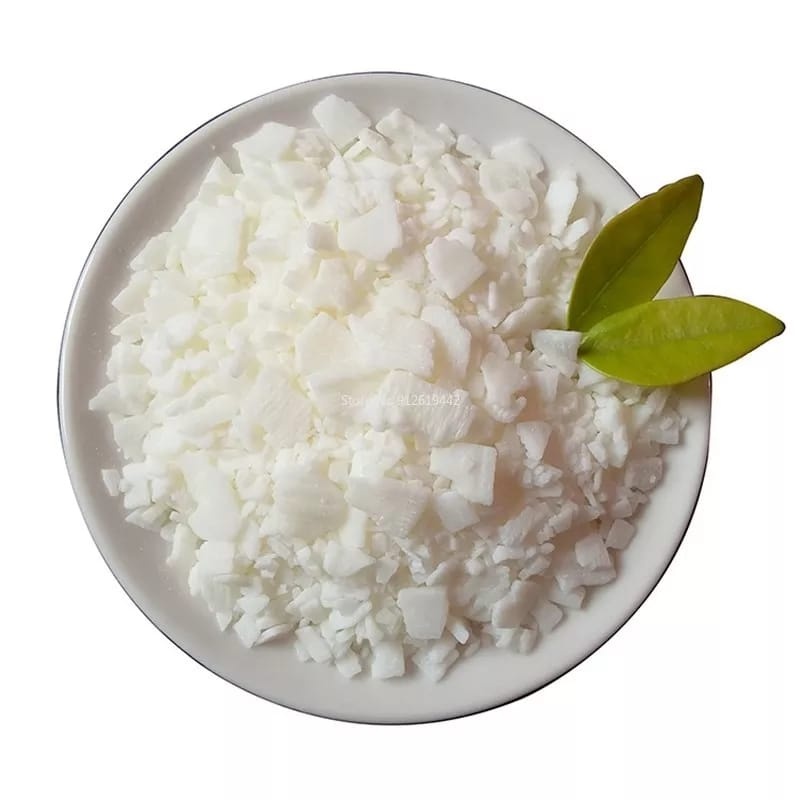
Cera De Soja (Punto de  fusion 44-46) B.P.F.
Punto de Fusion 44-46, cera en escamas. Especialmente para velas de vasos, recipientes. velas de masaje. Cera de soja sin humo para velas, materiales de fabricación de velas, velas perfumadas hechas de cera de soja encerada y material de cera, Descripción del producto 1. 100% nueva cera de soja de alta calidad 2, Punto de fusion :48-50 3. USO DEL PRODUCTO: muy adecuado para hacer aromaterapia y velas. 4. El tiempo de combustión es más largo que las velas de cera normales y el limpiador es más alto. 5. Olor ligeramente fragante.
Brand: Fabrica de Velas
Category: Arts & Entertainment > Hobbies & Creative Arts > Arts & Crafts > Art & Crafting Materials > Olfactory Arts Materials > Candle Making Materials > Raw Candle Wax > Soy Wax